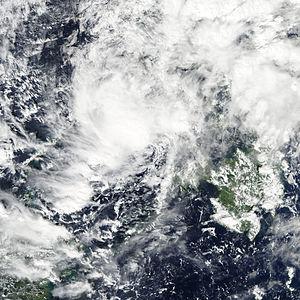
La tempête tropicale Washi est un cyclone tropical d'arrière saison qui a causé des dégâts considérables aux Philippines en 2011. Washi, qui signifie la constellation de l'aigle en japonais, a d'abord touché Mindanao, une des plus grandes îles des Philippines, le 16 décembre et Palawan le 17. Son diamètre est d'environ 400 km, il se déplace à 65 km/h.